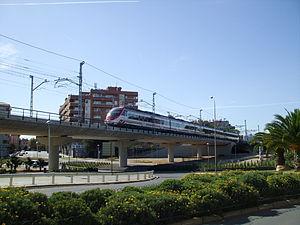
La série 465 est constituée d’automotrices Civia à cinq éléments, destinées aux transports de proximité. Elles ont été développées par la CAF pour la Renfe. Par la suite, Alstom a développé des rames Civia à partir du modèle réalisé par la CAF avec Siemens, mais avec des équipements électriques propres à Alstom. Ce sont les premières rames à plancher bas, permettant l'accès de personnes à mobilité réduite. Elles sont entrées en service en 2004.